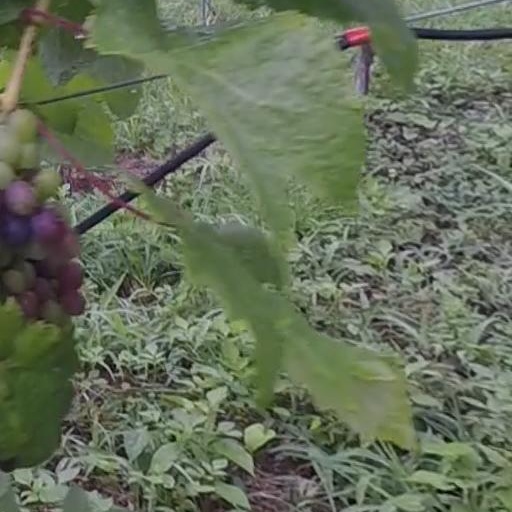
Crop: grape